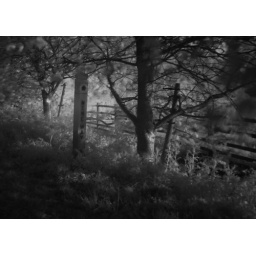
An eeirie picture of a sign under some trees